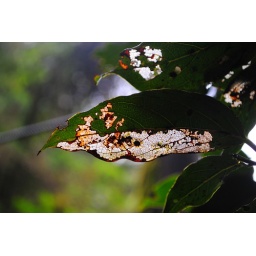
leaf in cloud forest